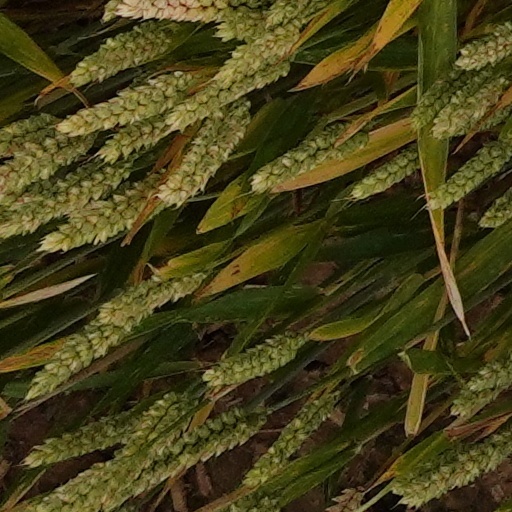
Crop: wheat